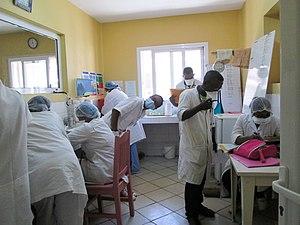
La peste pneumonique, appelée aussi peste pulmonaire, est une forme de peste qui est plus rare que la peste bubonique, mais nettement plus mortelle et extrêmement contagieuse. Elle survient lorsque le bacille atteint les poumons et, sans traitement approprié, est mortelle en deux ou trois jours.